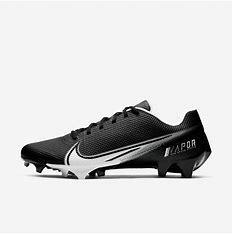
Brand: Nike
Model: Vapor Edge Pro 360 2